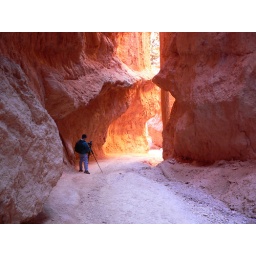
Dad photographing tall trees growing in the canyon on the Navaho Loop Trail